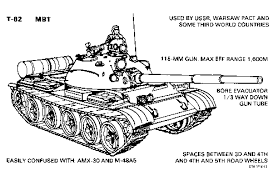
Label: T-62